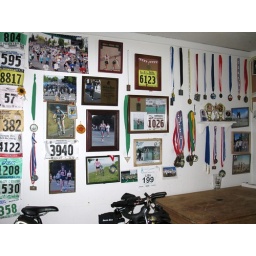
The most recent photo of the &amp;quot;shiny thing wall&amp;quot; in my kitchen ;) I just love shiny things...